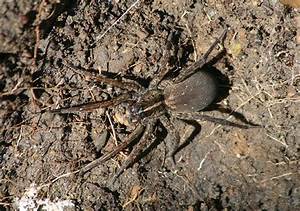
Label: spider